Scottish art in the nineteenth century

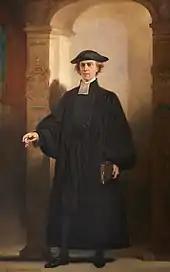
John Lee (1779–1859) by John Watson Gordon

Henry Raeburn (1756–1823) was the first significant artist to pursue his entire career in Scotland. Born in Edinburgh and returning there after a trip to Italy in 1786, he is most famous for his intimate portraits of leading figures in Scottish life, going beyond the aristocracy to lawyers, doctors, professors, writers and ministers, adding elements of Romanticism to the Grand Manner tradition of Joshua Reynolds. He became a knight in 1822 and the King's painter and limner in 1823, marking a return to the post being associated with the production of art. His pupils included the brothers William (Alexander) (1772–1841), Archibald (1765–1835) and Andrew Robertson (1777–1845). William and Archibald went on to found the Columbian Academy of Painting in New York, and Andrew to be the leading Scottish miniaturist of his day. Also associated with Radeburn towards the end of his career were John Syme (1795–1861) and Colvin Smith (1795–1875).